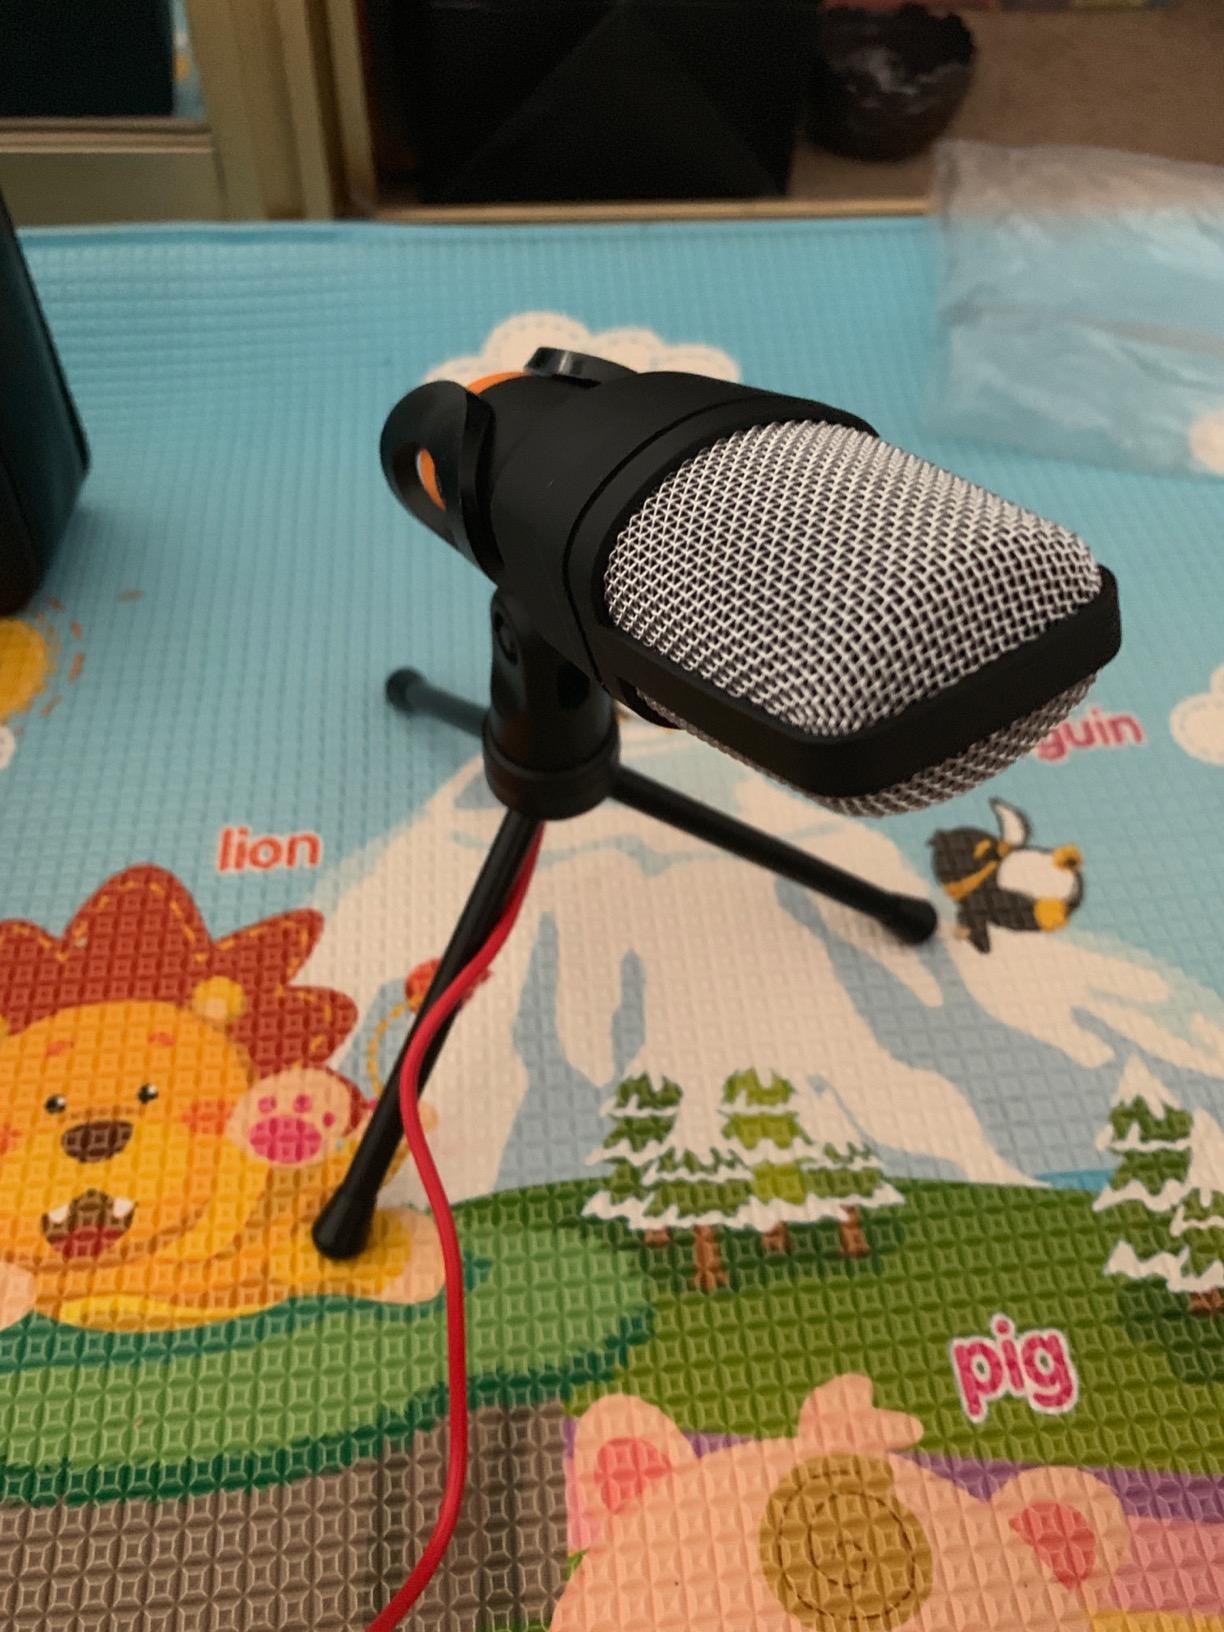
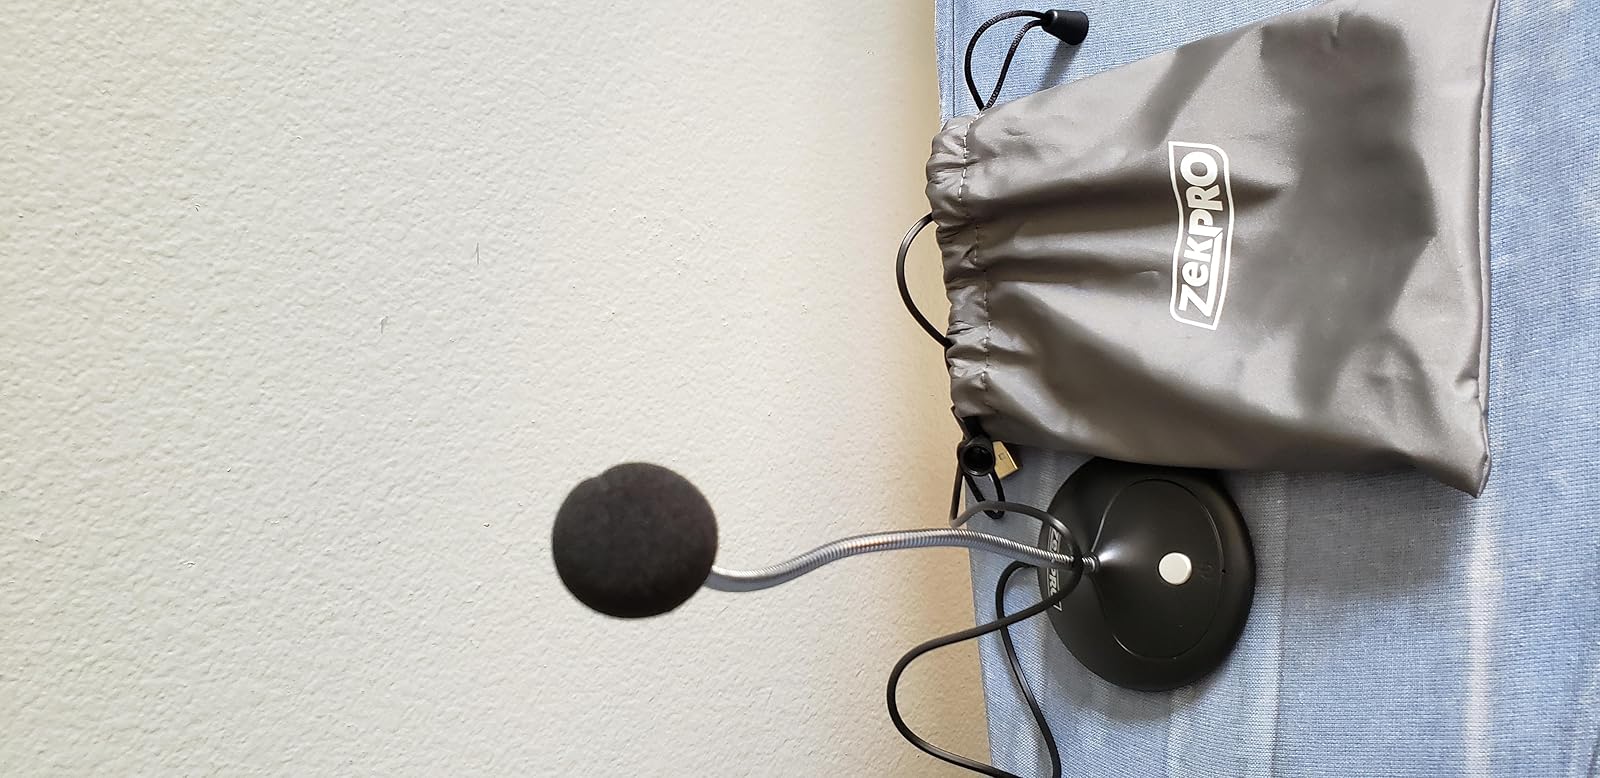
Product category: microphone
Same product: no